Alderley Edge

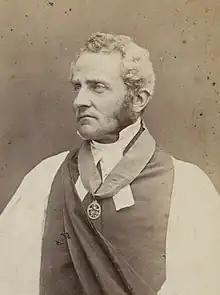
Arthur Penrhyn Stanley by John Watkins

Legend tells of a Mobberley farmer leading a milk-white mare to market in Macclesfield. Along the Edge, at a spot called "Thieves Hole", an old man in grey stopped him and offered to buy the horse. The farmer declined, confident of a better price at market. The old man predicted that he would return that evening, unsold, to the same spot.